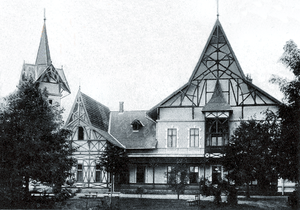
Le Baron Alexander Wassilko von Serecki, était un politicien austro-hongrois et patriote roumain, membre de la Chambre des Seigneurs d'Autriche et Maréchal du Duché de Bucovine ; il s'est engagé pour les droits des Roumains au sein de la Monarchie des Habsbourg.